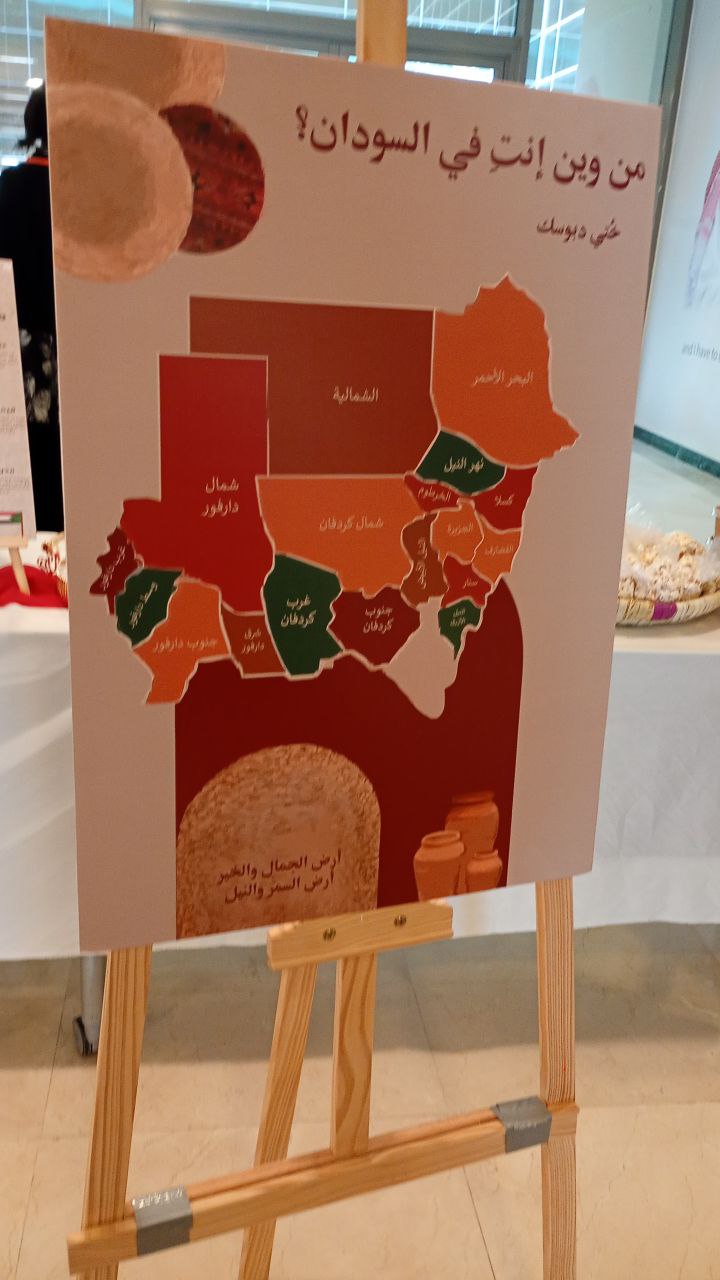
الوصف بالفصحى: لوحة توضح خريطة السودان
الوصف بالعامية السودانية: لوحة مرسوم فيها خريطة السودان
التصنيف: Local Culture & Objects